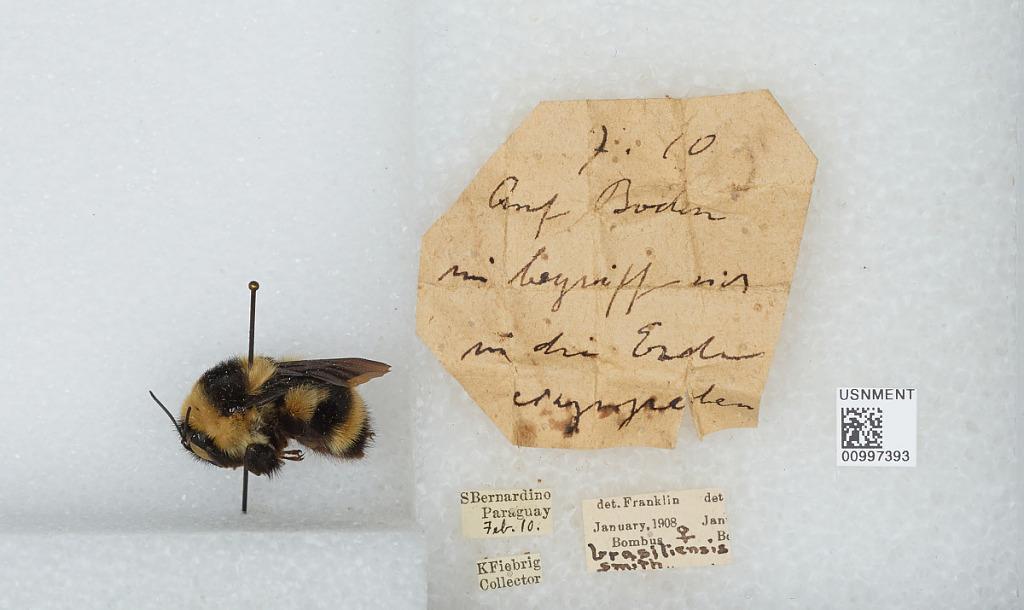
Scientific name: Bombus (Thoracobombus) brasiliensis Lepeletier
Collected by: K. Fiebrig
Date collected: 1910-2-1
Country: Paraguay
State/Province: Cordillera
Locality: San Bernadino
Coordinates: -25.3106, -57.2961
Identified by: Franklin